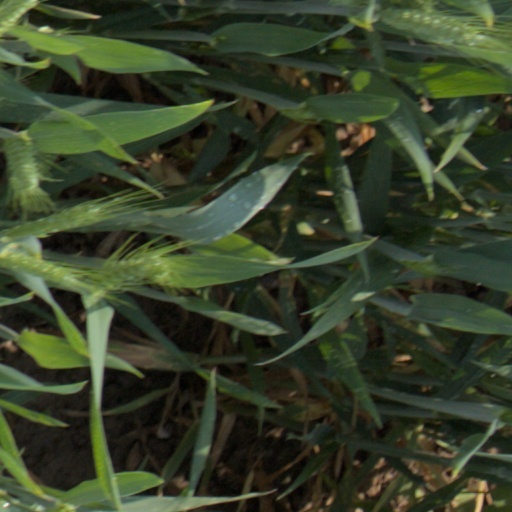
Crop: wheat